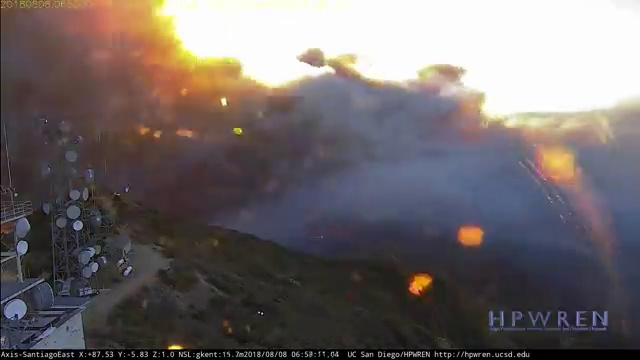
Fire: no
Smoke: yes